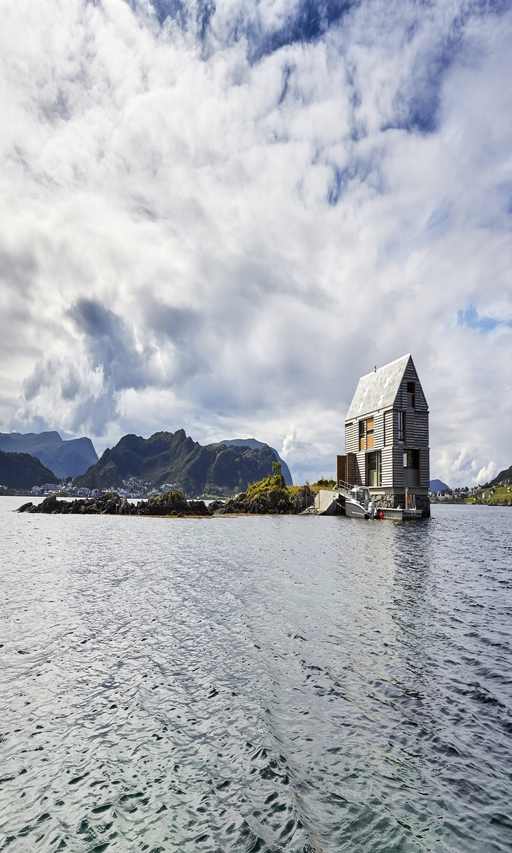
the house 's setting in the far - west is known for its beautiful scenery and rough weather .